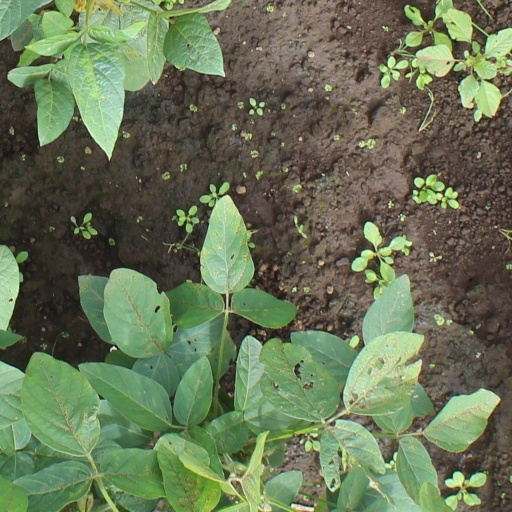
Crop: soybean